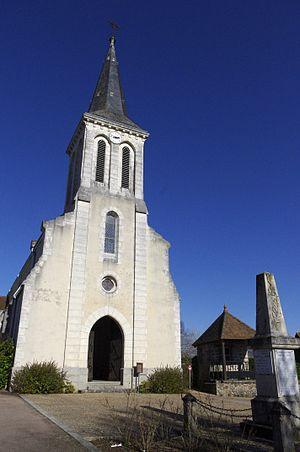
Champs-Romain, Dordogne, l'église et le monument aux morts
Champs-Romain est une commune française située dans le département de la Dordogne, en région Nouvelle-Aquitaine.